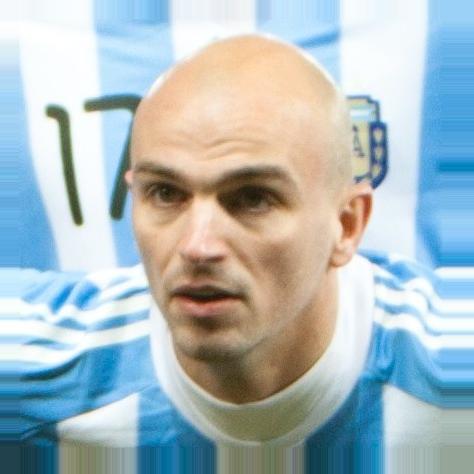
Age: 30